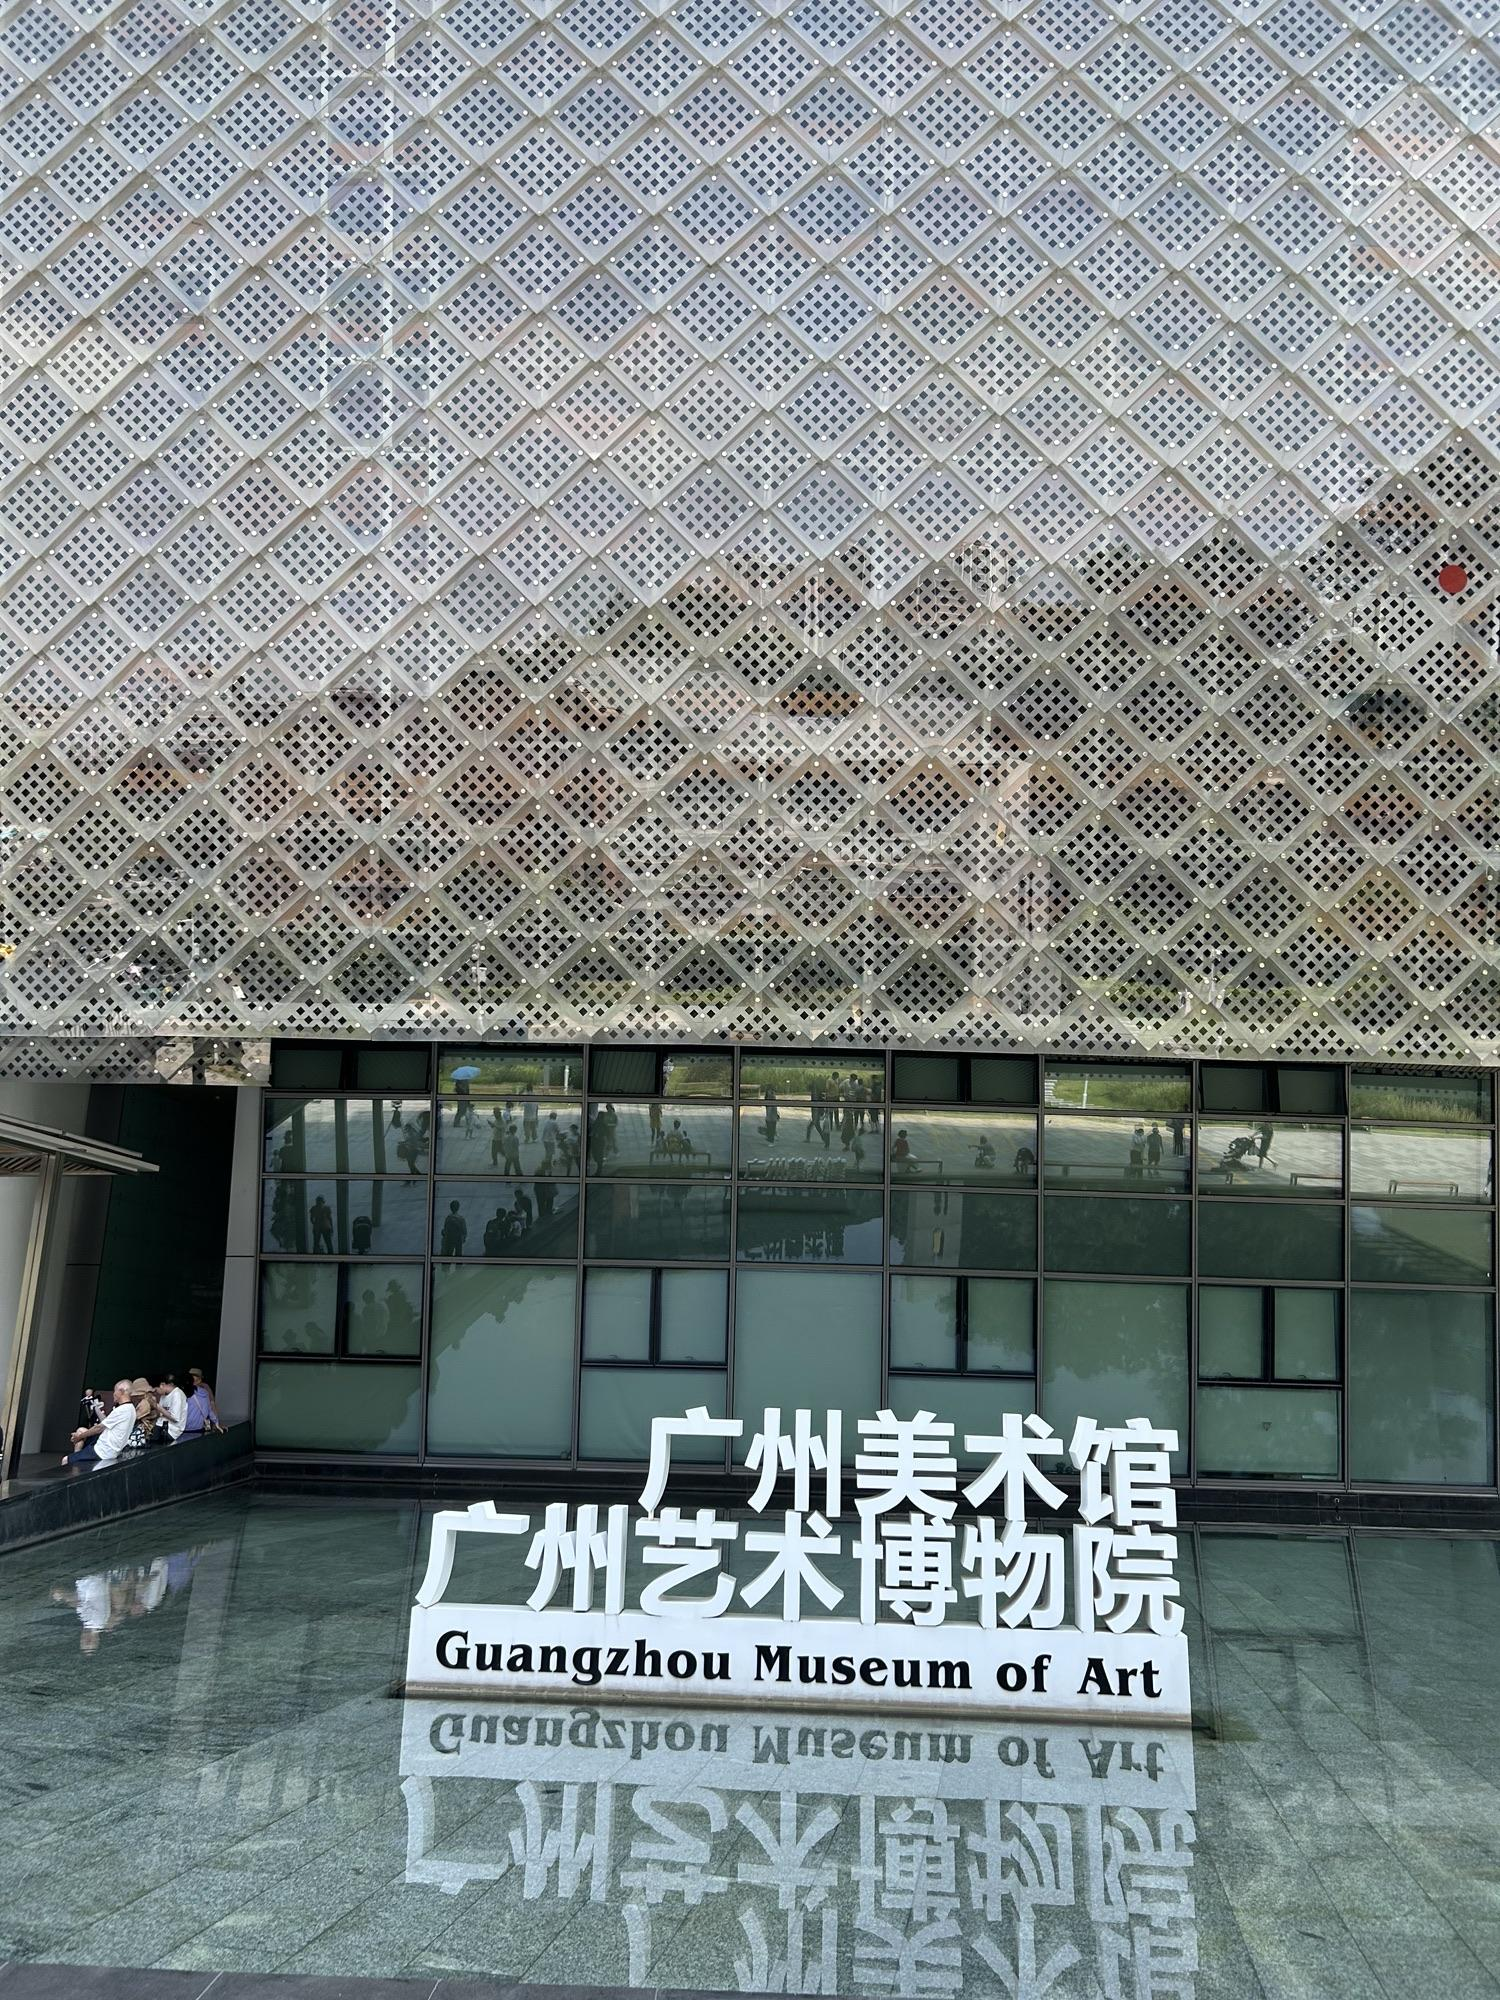
地标名称：广州艺术博物院
所在城市：广州市·海珠区